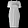
Label: Dress